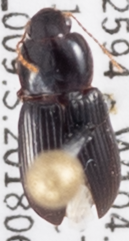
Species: Discoderus parallelus
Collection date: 2018-06-21
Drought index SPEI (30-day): -0.572
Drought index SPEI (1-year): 0.128
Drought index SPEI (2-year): -0.288